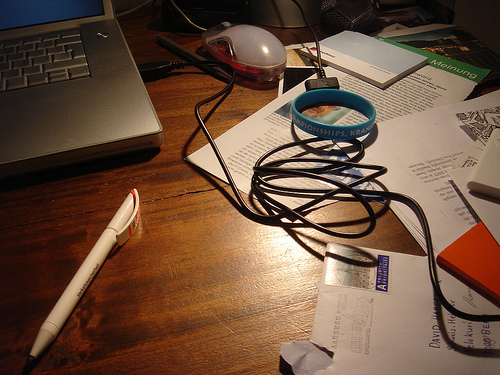
question: ノートパソコンは何台ありますか
answer: 一台

question: マウスはいくつありますか
answer: 一つ

question: ペンは何本ありますか
answer: 一本

question: ペンは何色ですか
answer: 白

question: コードの色は何色ですか
answer: 黒

question: ノートパソコンはどこにありますか
answer: マウスの横

question: ペンはどこにありますか
answer: ノートパソコンの前

question: 机の色は何色ですか
answer: 茶色